REDress Project

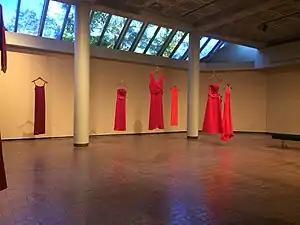
The REDress Project at Acadia University in 2015.

The REDress Project by Jaime Black is a public art installation that was created in response to the missing and murdered Indigenous women (MMIW) epidemic in Canada and the United States. The on-going project began in 2010 and commemorates missing and murdered indigenous women from the First Nations, Inuit, Métis (FNIM), and Native American communities by hanging empty red dresses in a range of environments. The project has also inspired other artists to use red to draw attention to the issue of MMIW, and prompted the creation of Red Dress Day.